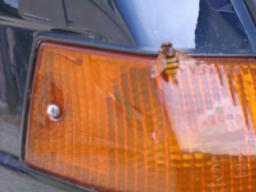
Label: Background_without_leaves